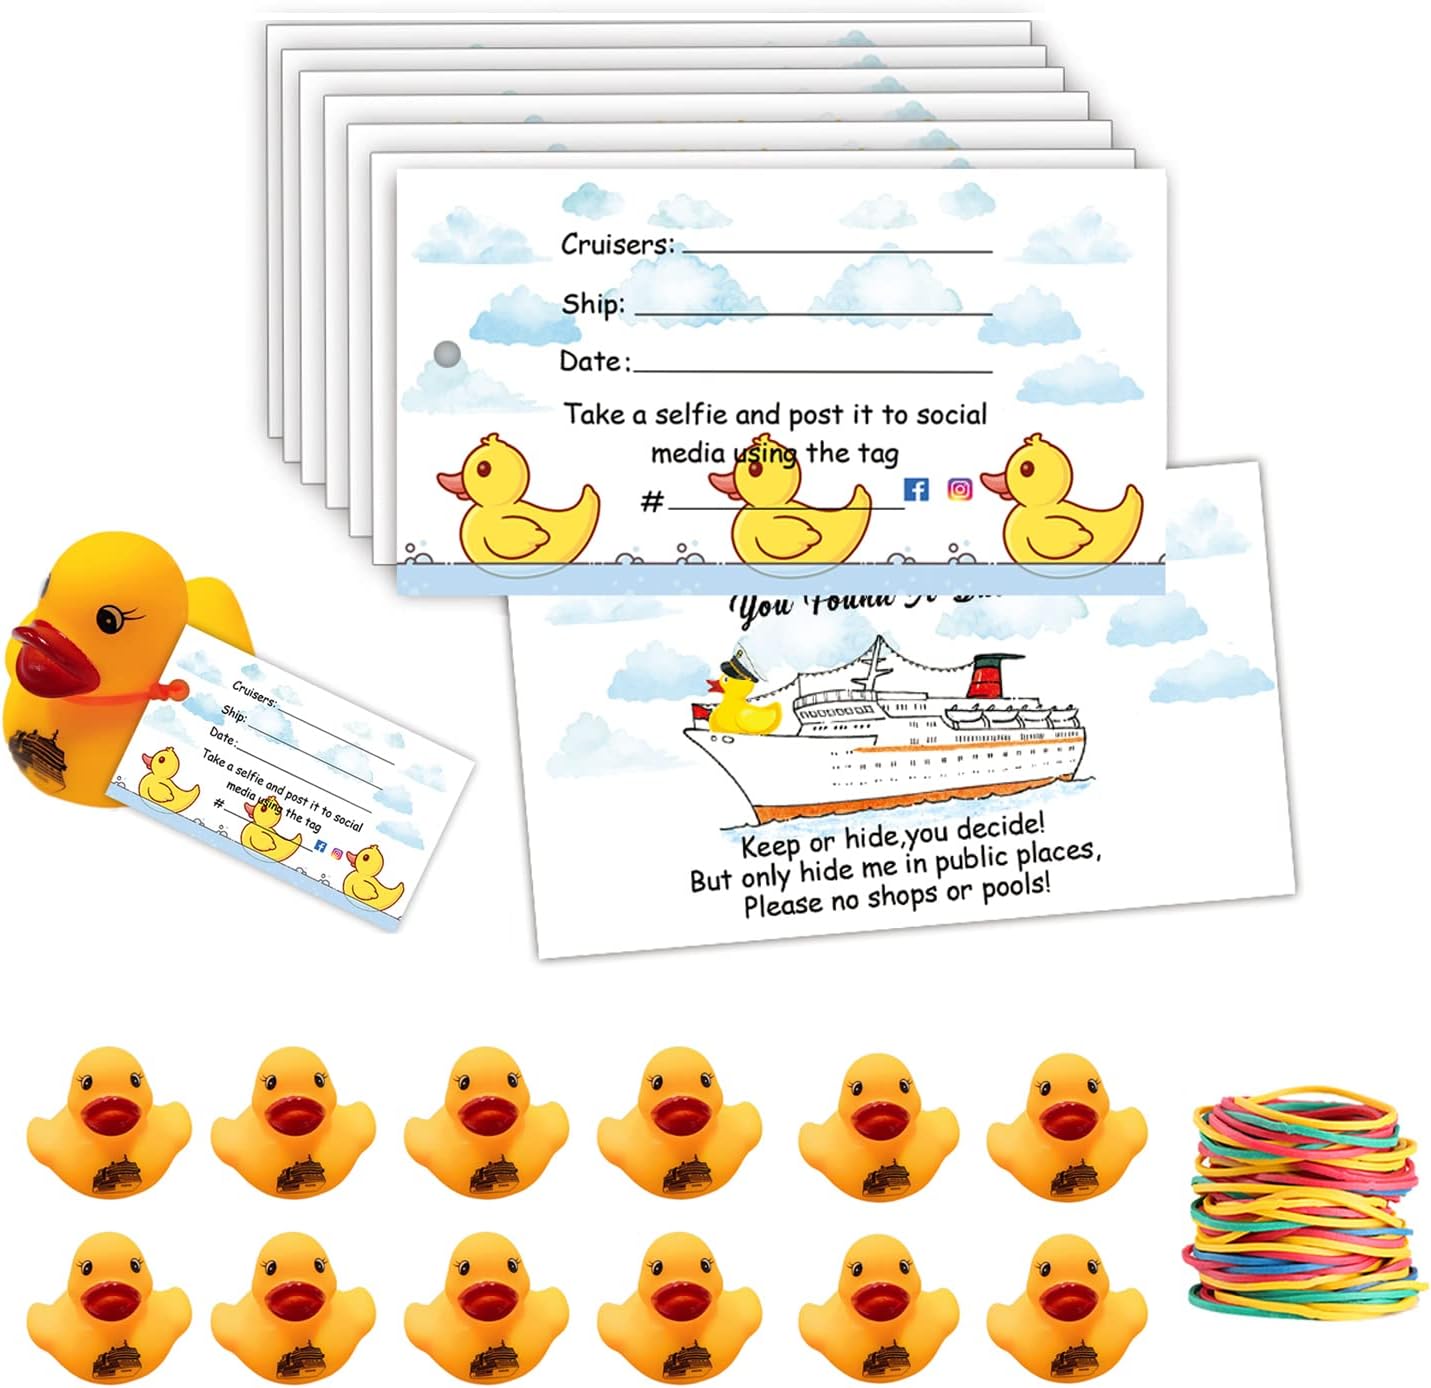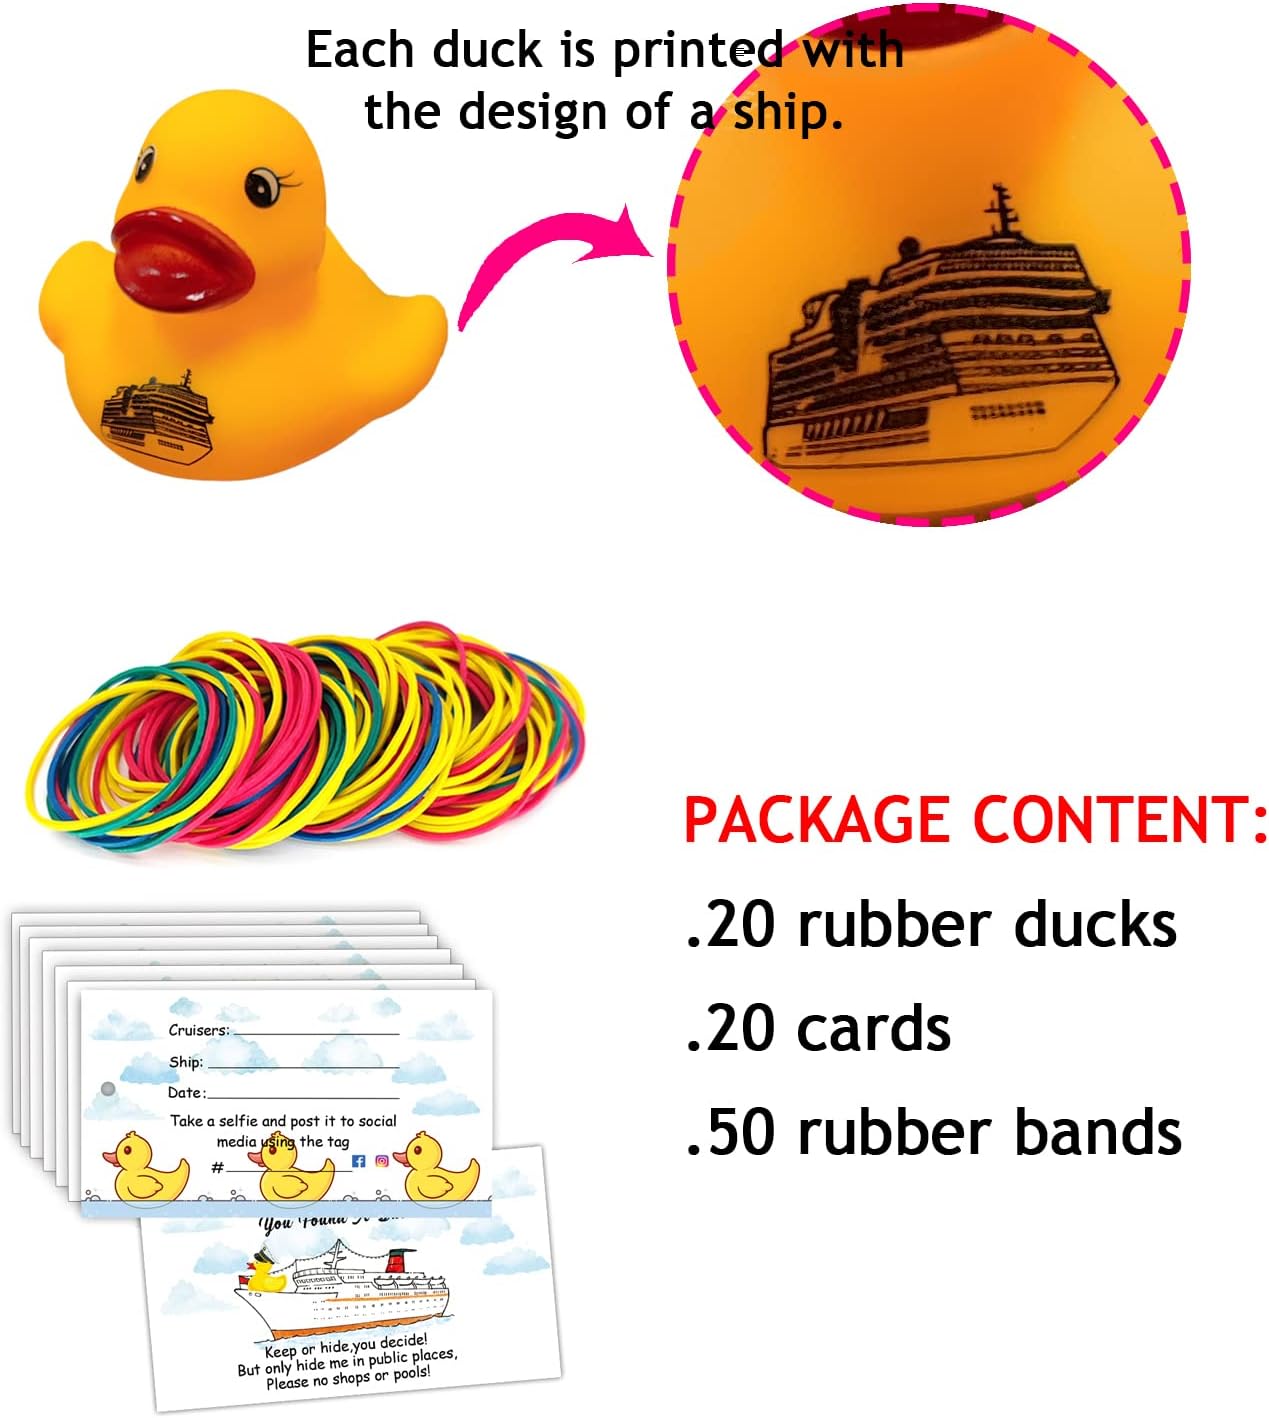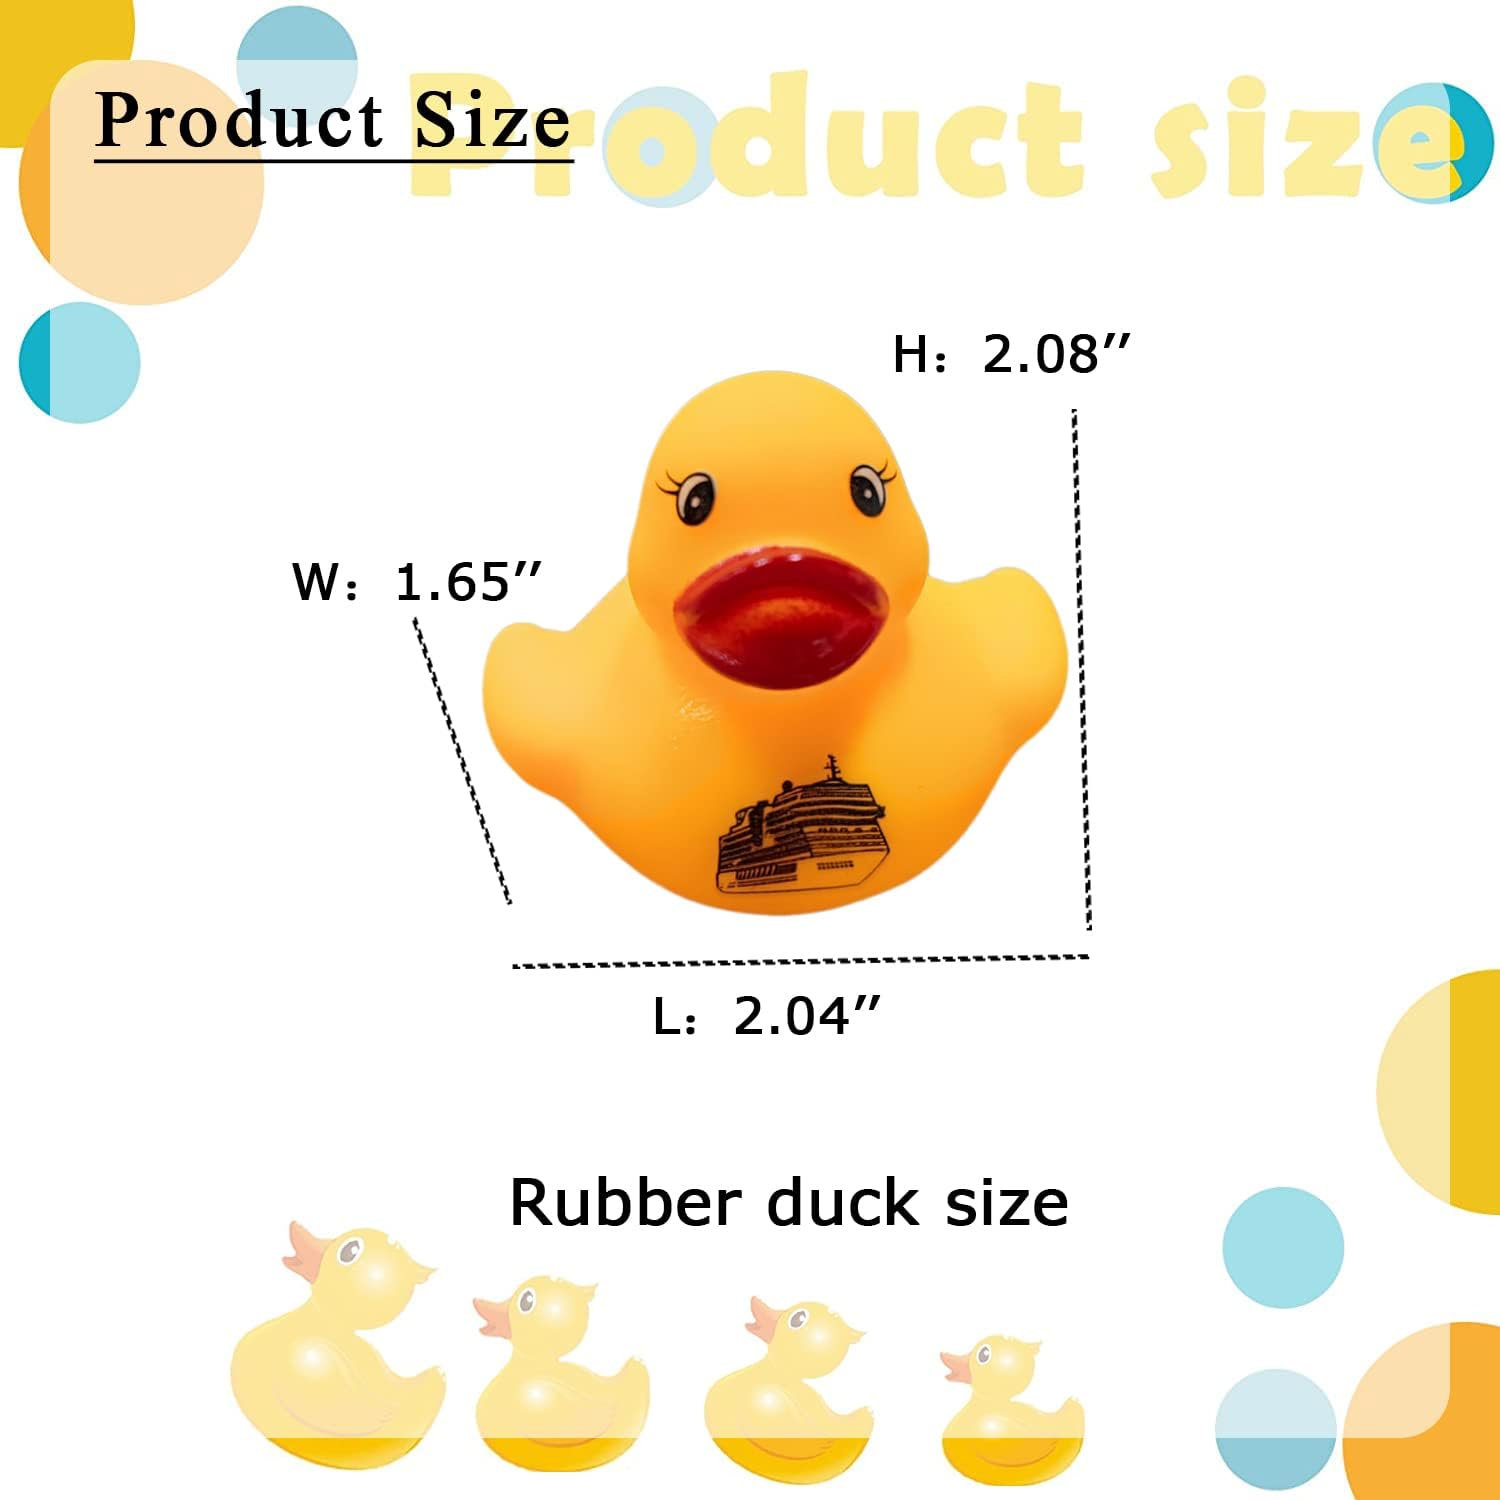
Ducks Tag for Cruising, Duck Duck Tags, Ducking Game Card, 20 Cruising Tags, 20 Yellow Rubber Ducks, Cruise Ducks for Hiding with Tags, with Hole and Rubber Bands
Category: Office Products
Life is an adventure, enjoy the ride.
Features: 20 cruising duck tags, 20 yellow rubber ducks, 50 rubber bands, 2 x 3.5” inches business sized card. | Carnival rubber duck cruise duck duck tag. | Design is cruise ship with Rubber Duck. | Are you ready to get in on the duck duck tag craze! duck-duck label card specially designed for duck duck lovers. | If you are not satisfied with the duck duck tags, please let our customer service know. refund or free replacement.